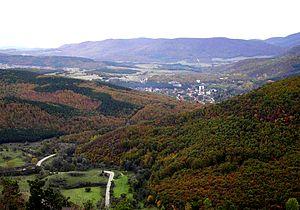
La commune de Stara Zagora est située dans le centre-sud de la Bulgarie.